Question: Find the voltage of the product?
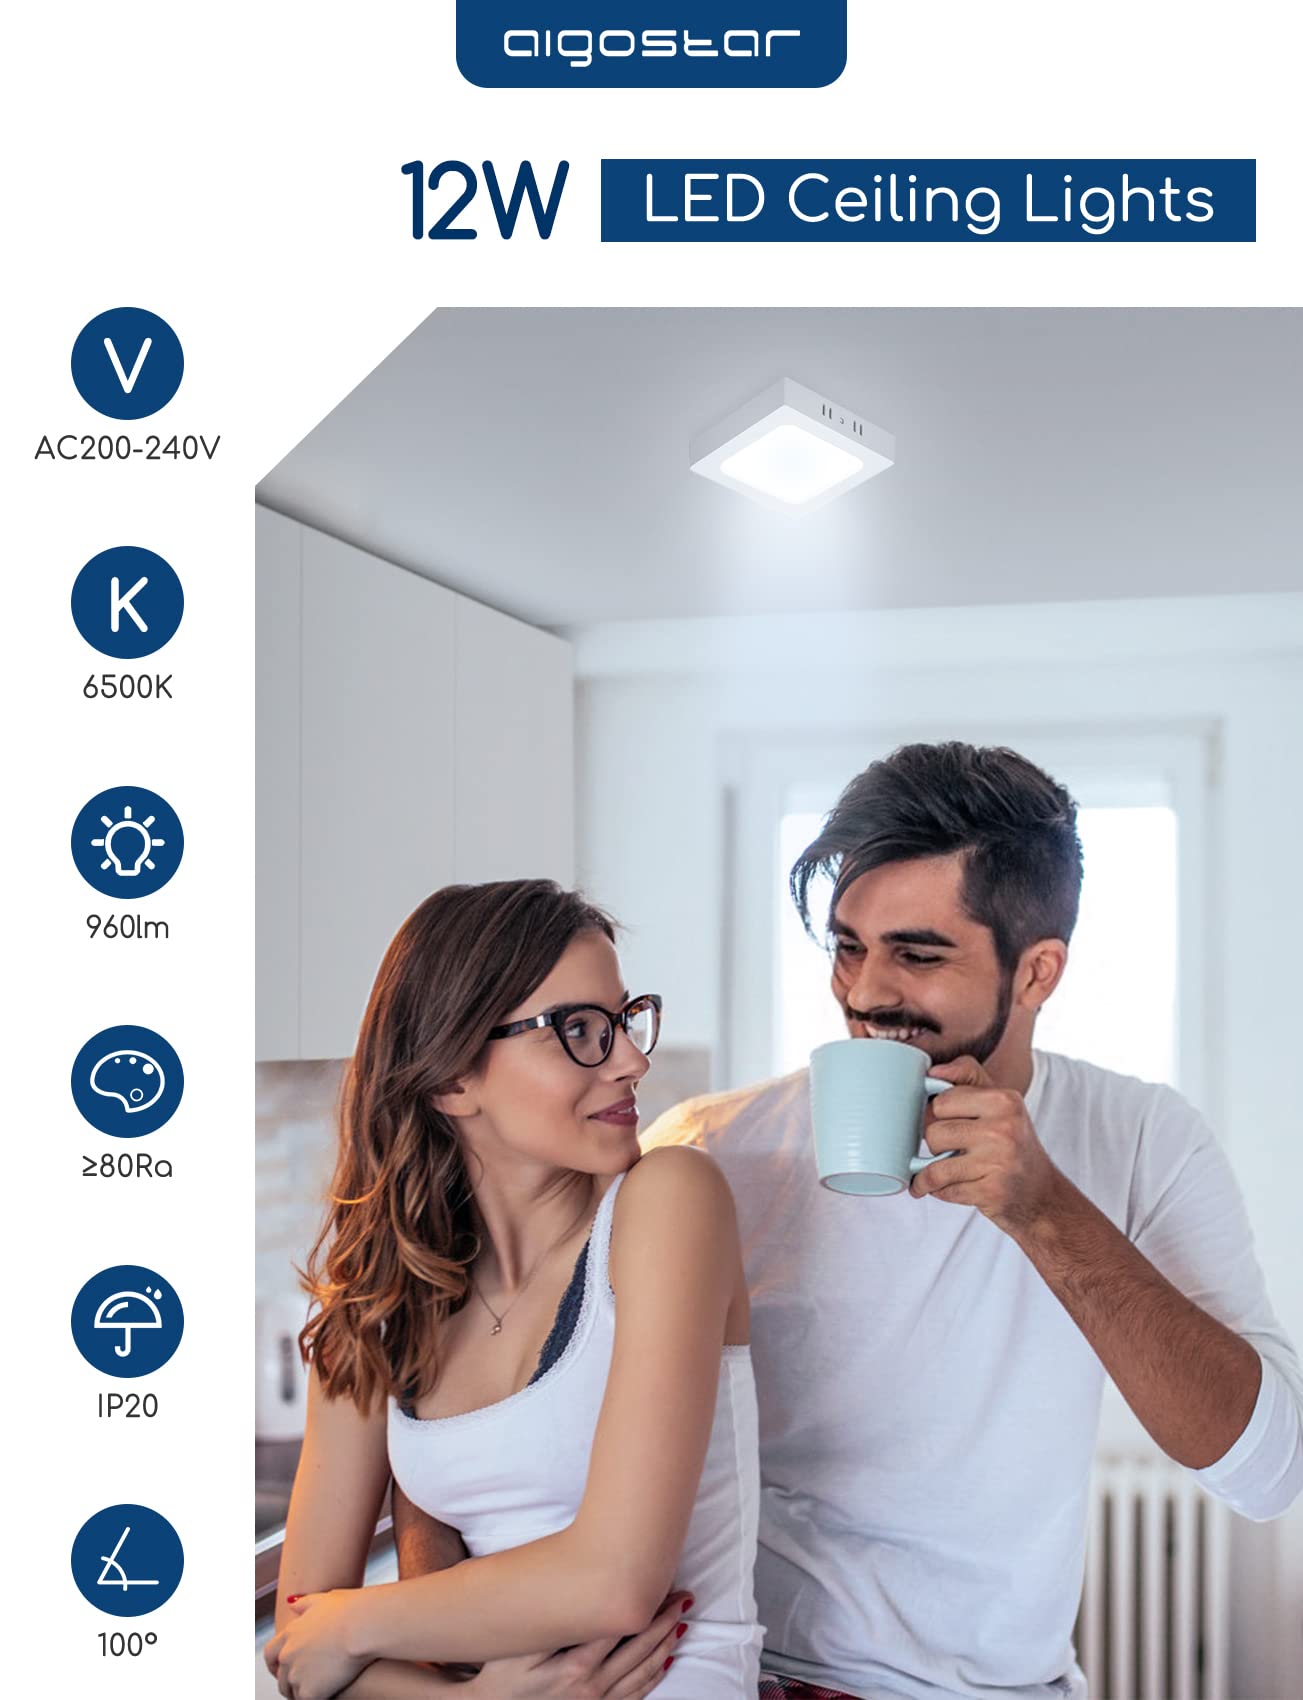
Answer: [200.0, 240.0] volt